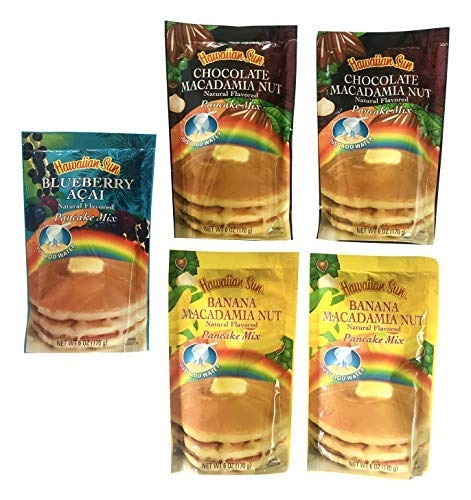
Item Name: Hawaiian Sun Tropical Pancake Mix Giving Pack
Bullet Point 1: Pack includes five packets of pancake mix
Bullet Point 2: 2 chocolate macadamia nut
Bullet Point 3: 2 banana mac nut
Bullet Point 4: 1 blueberry acai
Bullet Point 5: Just add water
Product Description: Contains five pouches of pancake mix in three different flavors. Each six ounce pouch makes approximately 4.5 servings. Just add water to mix. This treat from Hawaii is perfect for giving or enjoying yourself.
Value: 1.0
Unit: Count

Price: 29.99